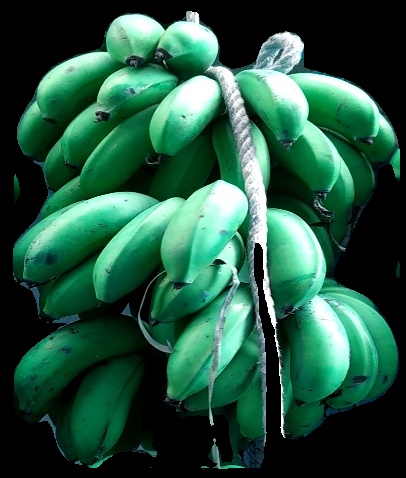
Variety: rasbale
Grade: grade2